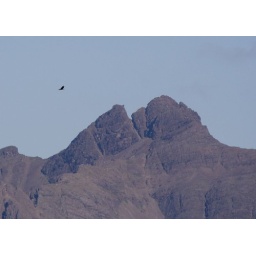
Scotland's most iconic bird soaring in front of one of its most iconic mountain ranges, Isle of Skye